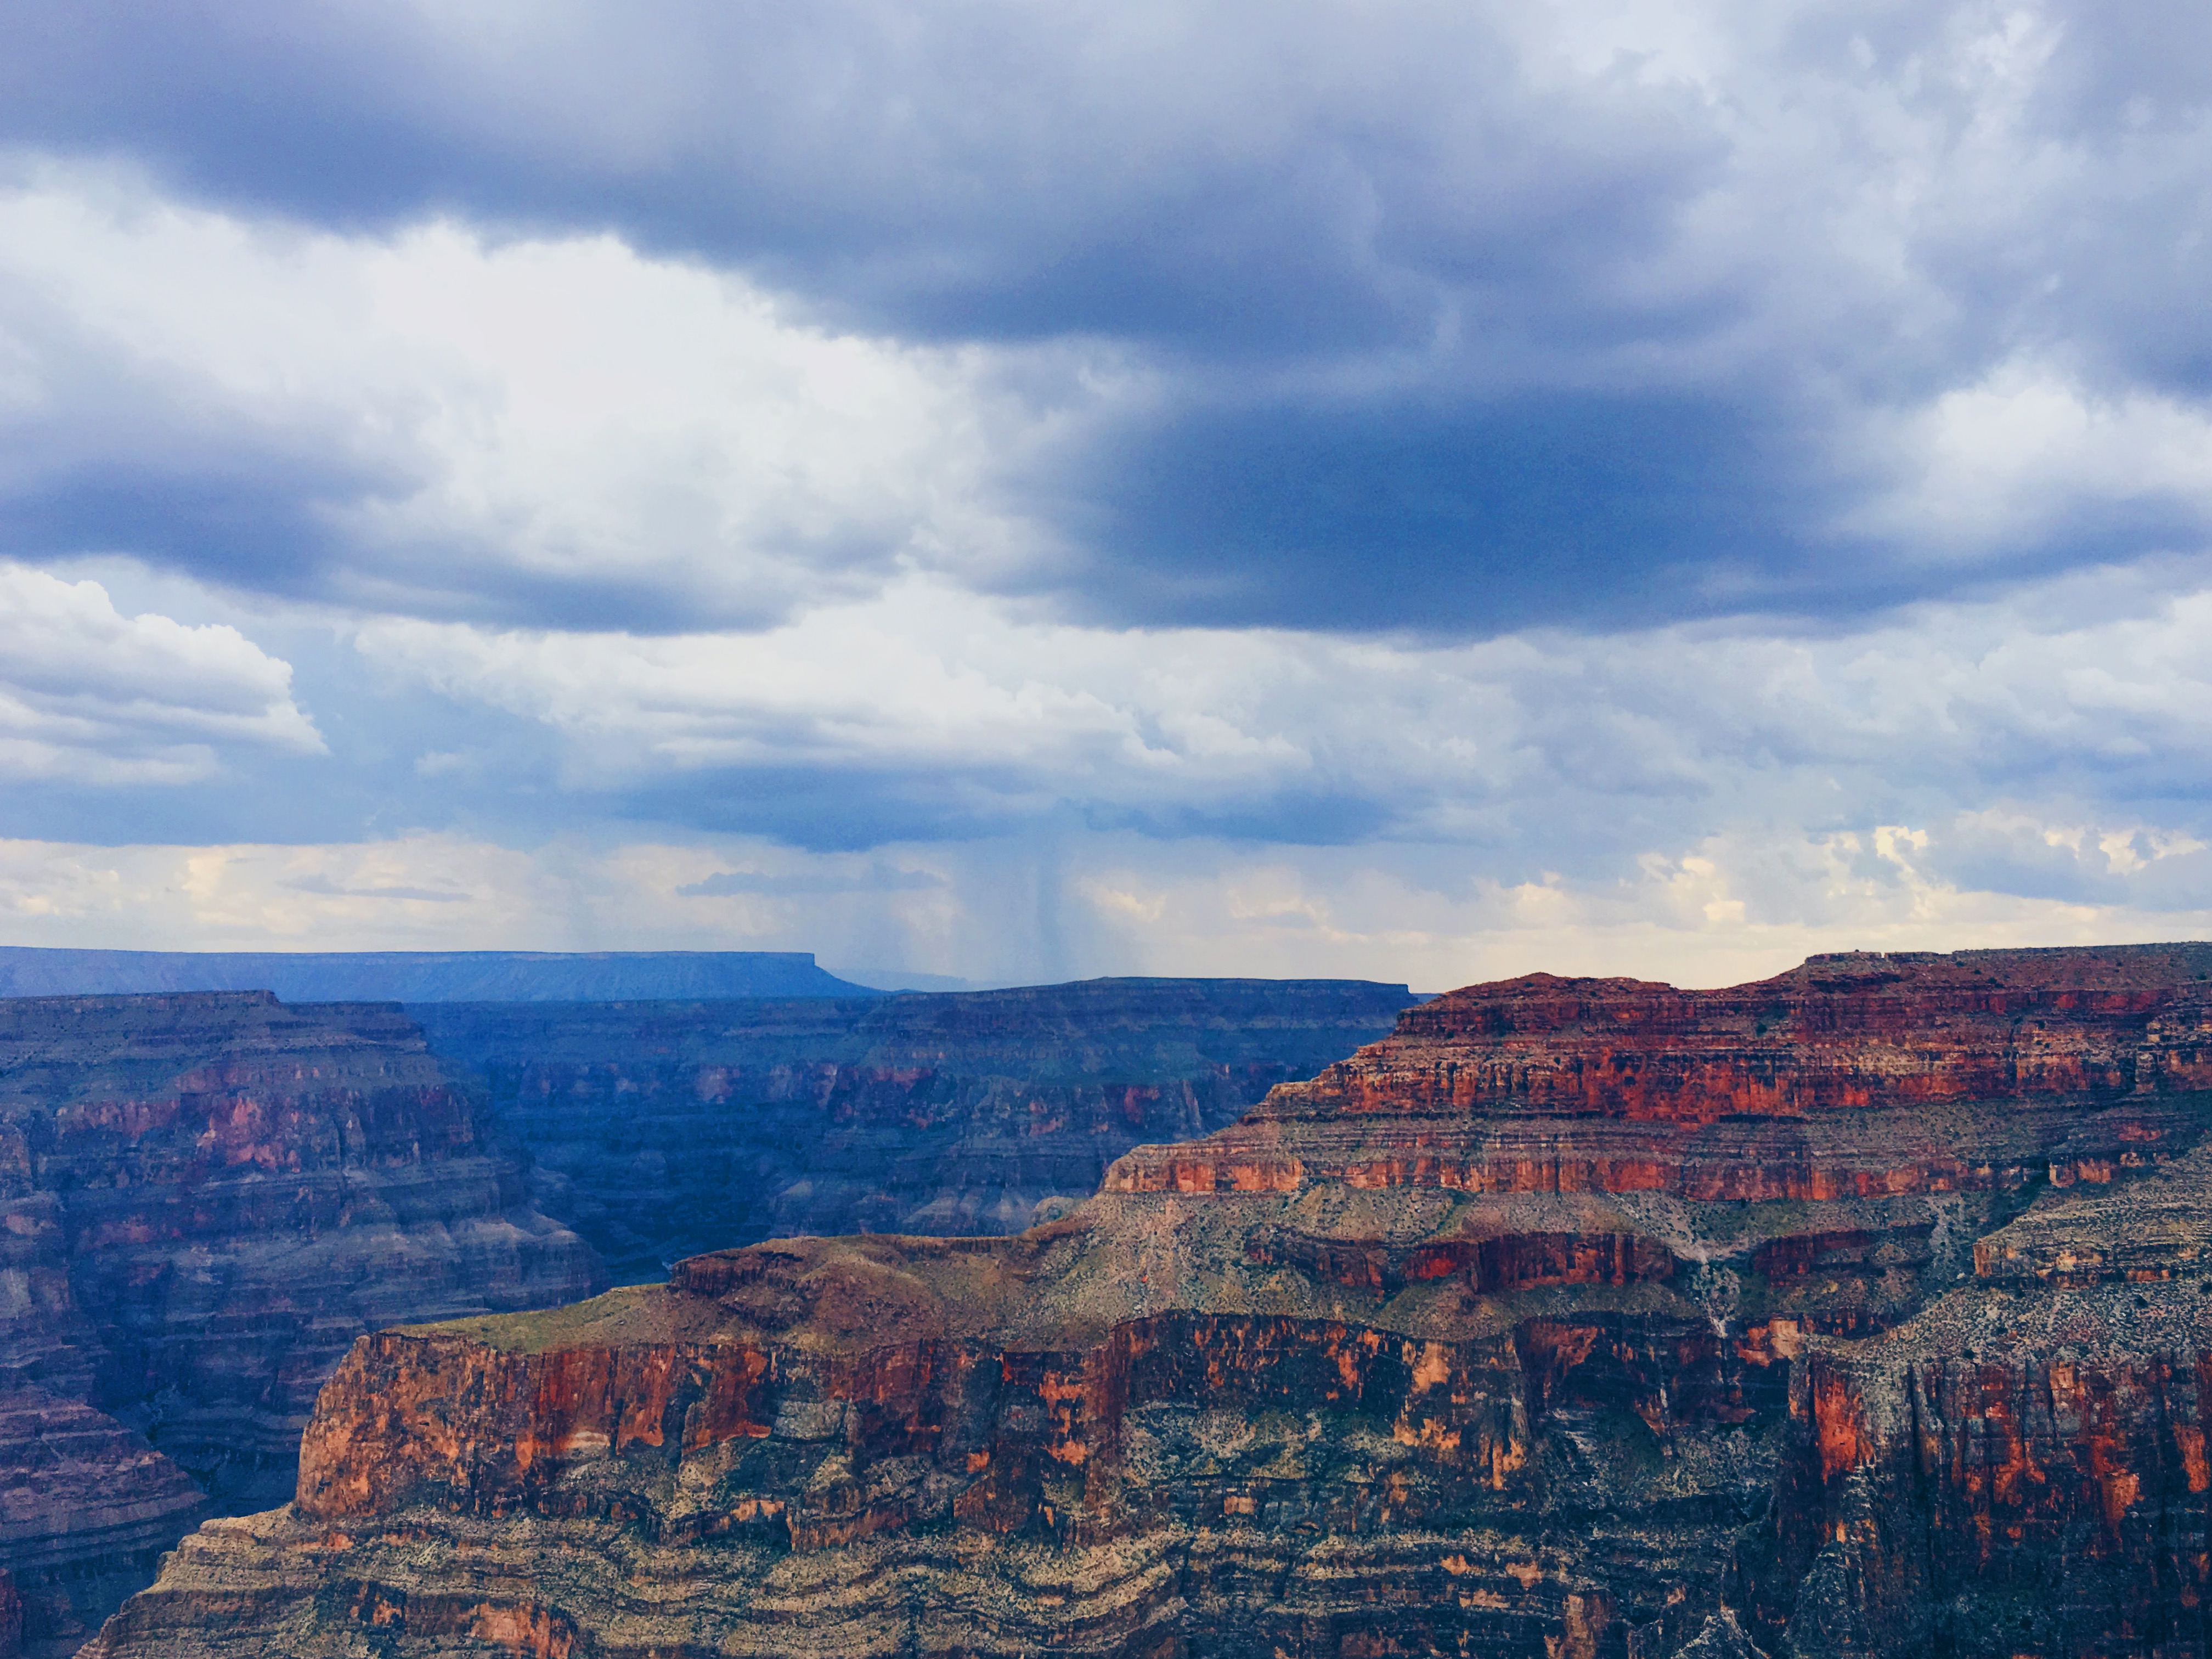
landscape, nature, rock, mountain, cloud, sky, sunset, cloudy, desert, dawn, sandstone, travel, cliff, dusk, scenic, canyon, grand canyon, outdoors, geology, badlands, plateau, landform, geographical feature